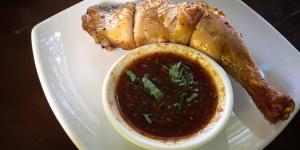
muslos de pollo rellenos con thermomix